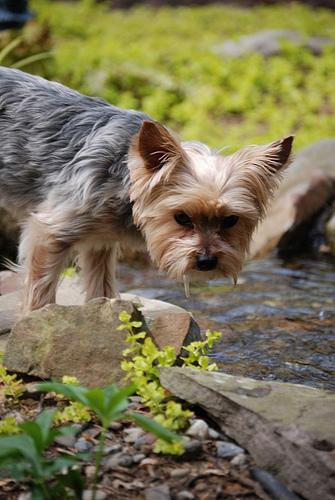
Breed: yorkshire terrier